Kasper Schmeichel

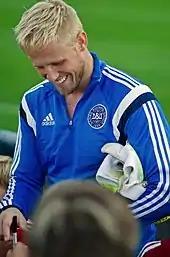
Schmeichel signing autographs during a training session with Denmark in 2014

On 7 August 2021, Schmeichel captained Leicester City to a 1–0 victory over Manchester City in the 2021 FA Community Shield to win the competition for the second time in their history. Schmeichel also captained Leicester City to the club's first European semi final after being knocked out by Jose Mourinho's Roma in the UEFA Europa Conference League.